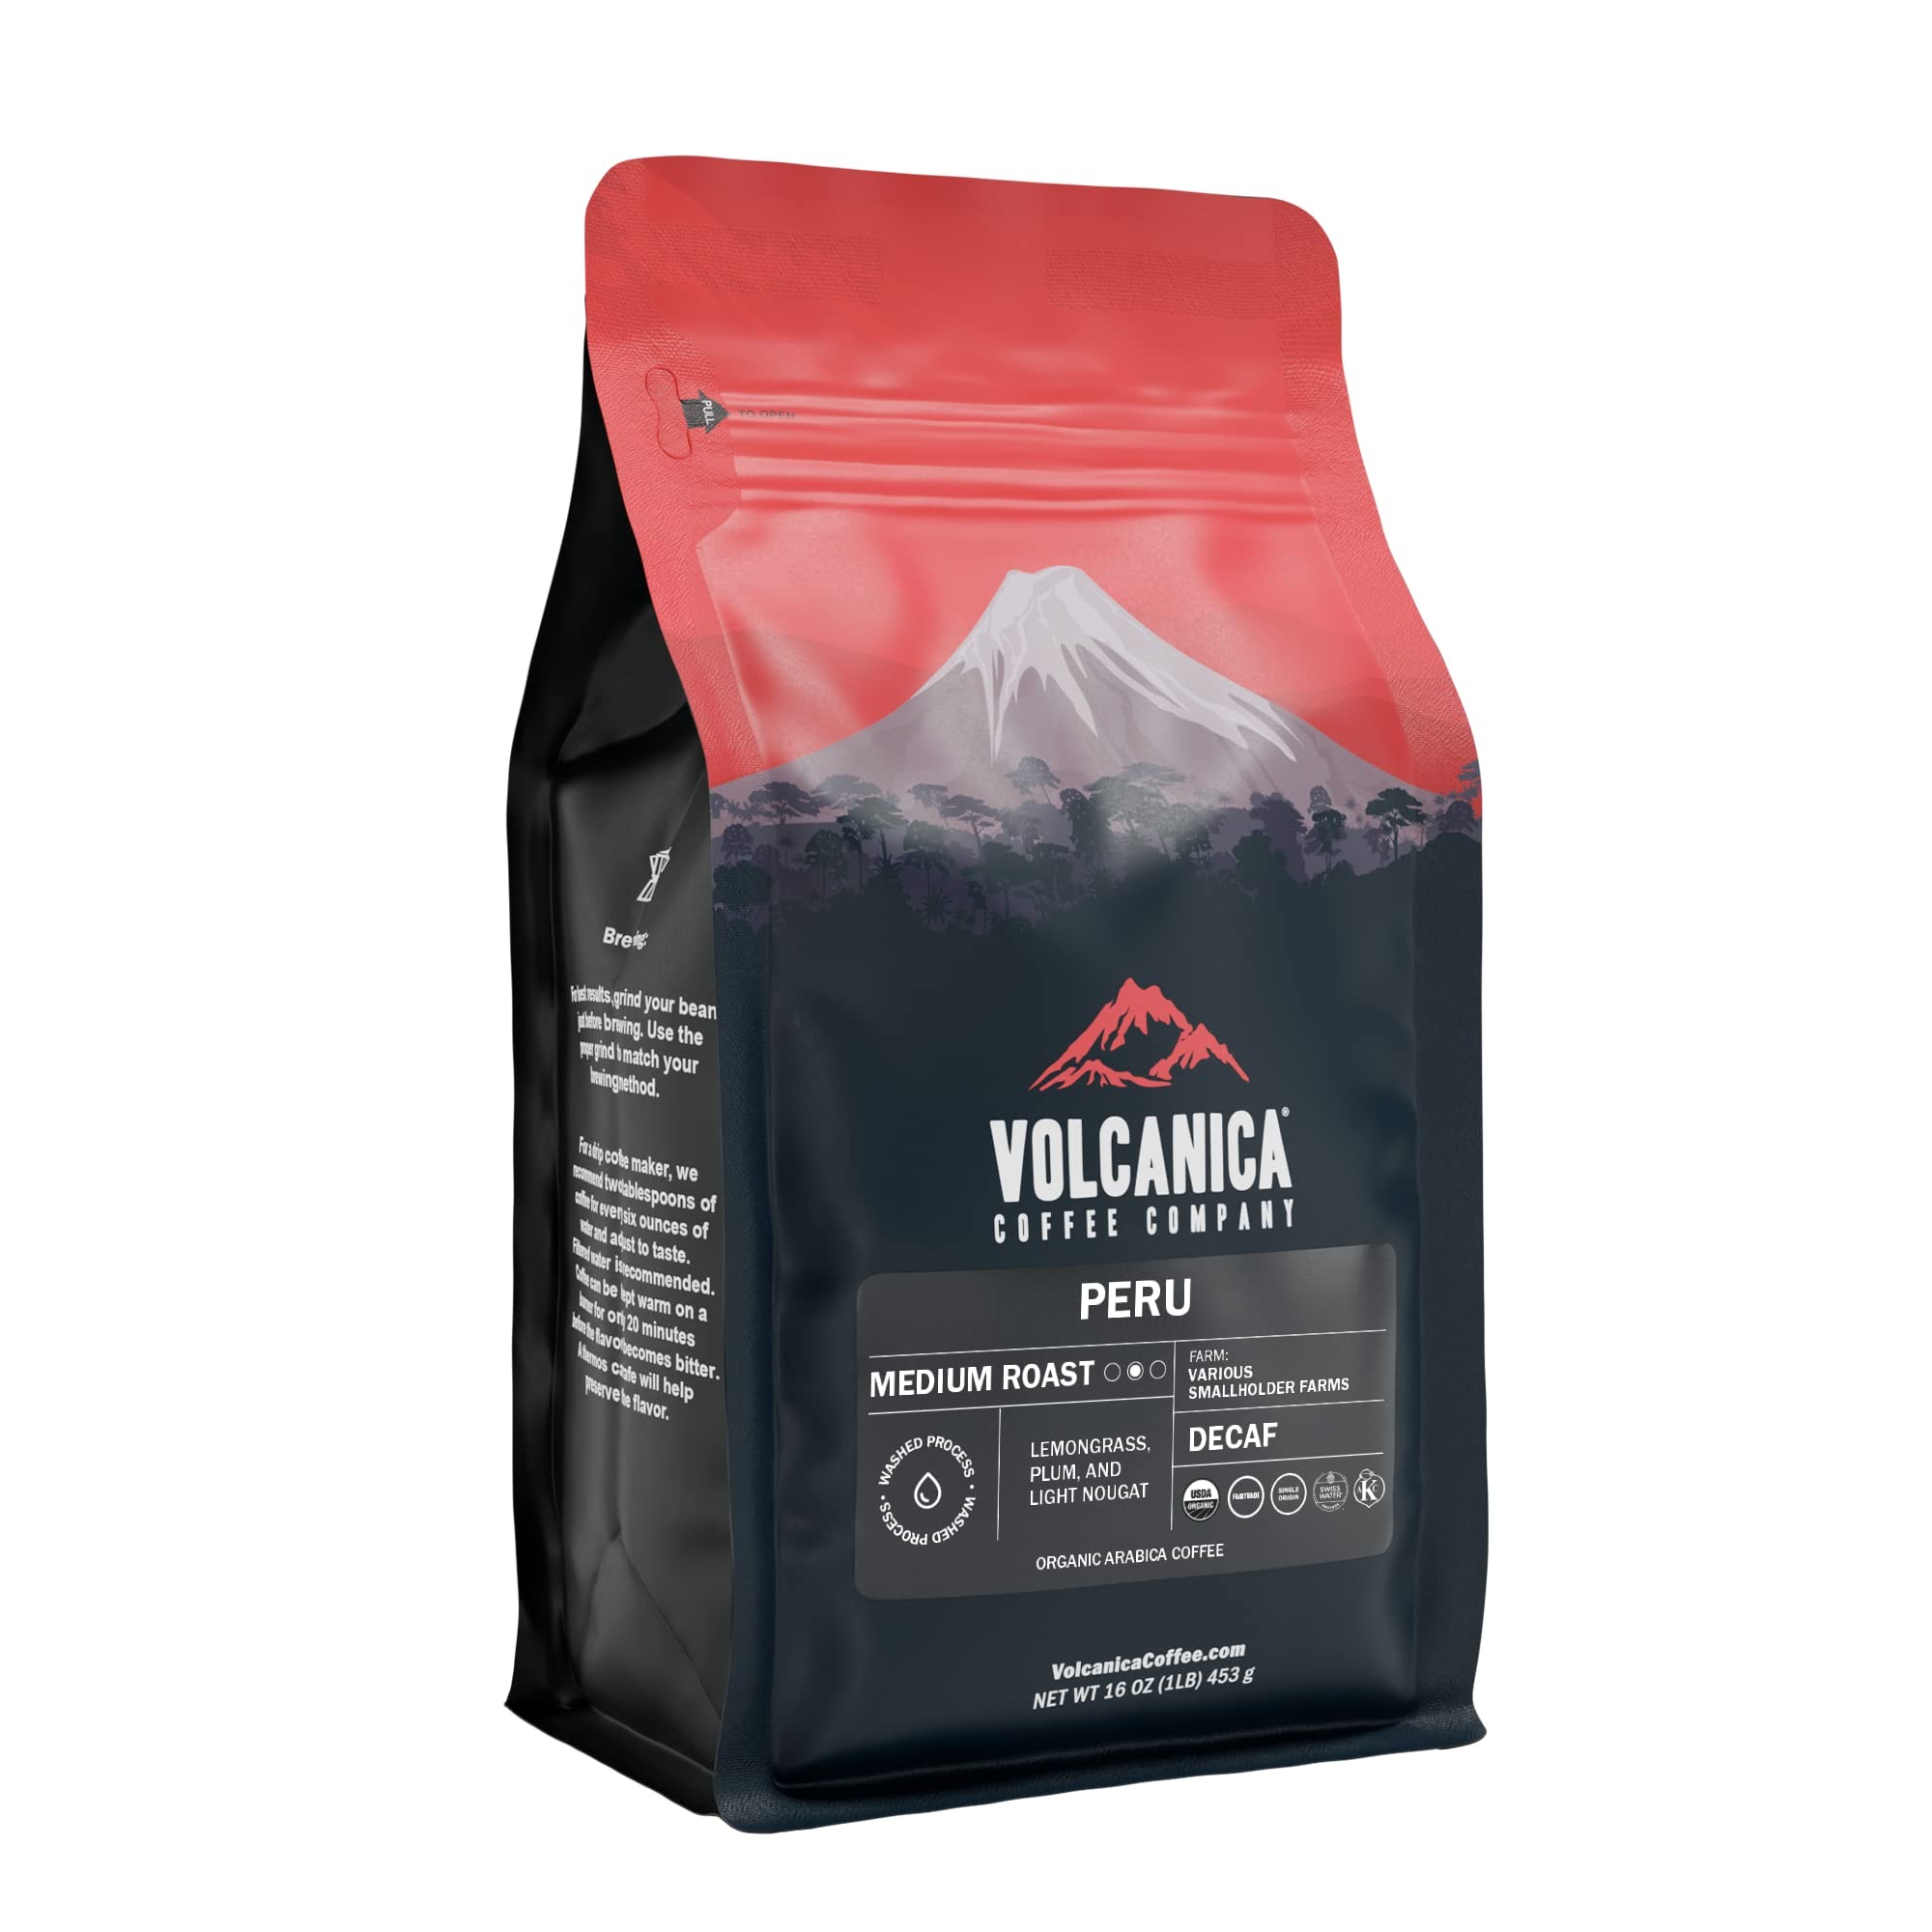
Item Name: Peru Decaf Coffee, Whole Bean, Swiss Water Process, Fresh Roasted, 16-ounce
Bullet Point 1: Peru Decaf Coffee is a complex full bodied coffee with floral, smoky overtones, a gentle acidity and a clean, bright aromatic finish.
Bullet Point 2: TESTED FOR MOLD, QUALITY AND SAFETY: Our coffee undergoes rigorous phytosanitary testing before export and lab analysis upon arrival to check for mycotoxins and mold. We then roasted at over 400°F, this meticulous process guarantees a fresh, safe, and impurity-free coffee experience.
Bullet Point 3: Decaffeination by the Swiss Water Process: 100% chemical free process that delivers coffee that is 99.9% caffeine-free while protecting the unique origin characteristics this fine coffee.
Bullet Point 4: Medium roasted whole beans allowing the true flavor characteristic to come through for a remarkable taste.
Bullet Point 5: Fresh roasted then immediately packed and sealed to assure freshness.
Bullet Point 6: 100% Customer Satisfaction Guaranteed.
Product Description: This Peru Decaf Coffee is grown in the Chanchamayo region at the highest ranges of the South American Andes and the Amazon River basin. The Peruvian Coffee produces a complex full bodied coffee with floral, smoky overtones, bright aromatic finish, and a gentle acidity and a clean, bright aromatic finish. The decaffeination process uses SWISS WATER. The Swiss Water process is a taste-driven, 100% chemical free decaffeination process that delivers for our Peru Decaf Coffee that is 99.9% caffeine-free while protecting the unique origin characteristics and flavor. Most other processes use chemical solvents, like Methylene Chloride or Ethyl Acetate to decaffeinate coffee beans. This process maintains a clean original taste for our Peruvian Decaf Coffee.
Value: 16.0
Unit: Ounce

Price: 24.99